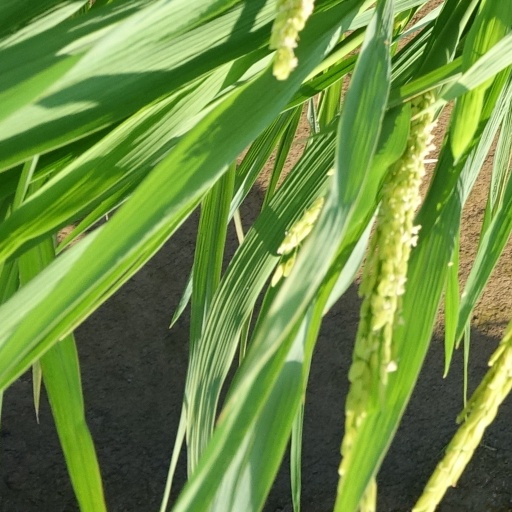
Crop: rice